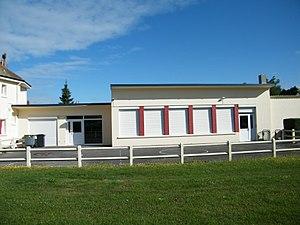
École, Waben, Pas-de-Calais, France
Waben est une commune française située dans le département du Pas-de-Calais en région Hauts-de-France.